Mitsubishi X-2 Shinshin

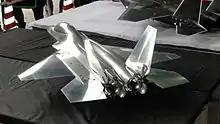
Mitsubishi ATD-X

The X-2 will be used as a technology demonstrator and research prototype to determine whether domestic advanced technologies for a fifth generation fighter aircraft are viable. The aircraft features 3-D thrust vectoring capability. Thrust is controlled in the ATD-X by three paddles on each engine nozzle similar to the system used on the Rockwell X-31, while an axis-symmetric thrust vectoring engine is also being developed for the full-scale production model.